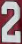
Number: 2